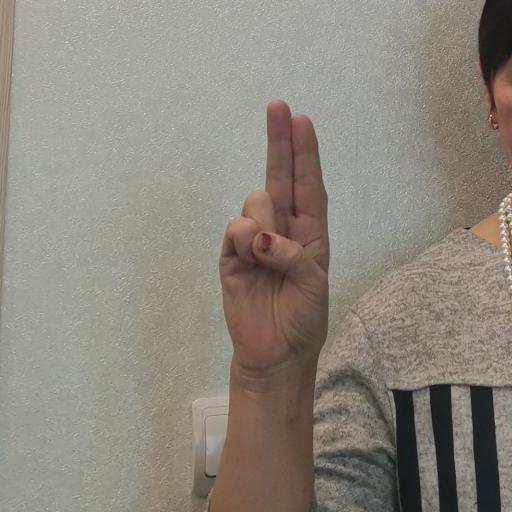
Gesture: two_up